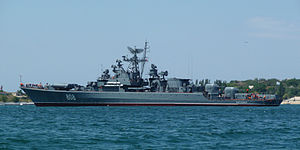
Krivak-klassen
Krivak-klassen er en fregatklasse bygget til den sovjetiske flåde. Klassen benyttes nu af Rusland og Ukraine. En ny moderne skibsklasse er afledt af Krivak-klassen; den indiske Talwar-klasse. Denne skibsklasse er sommetider omtalt som Krivak IV.